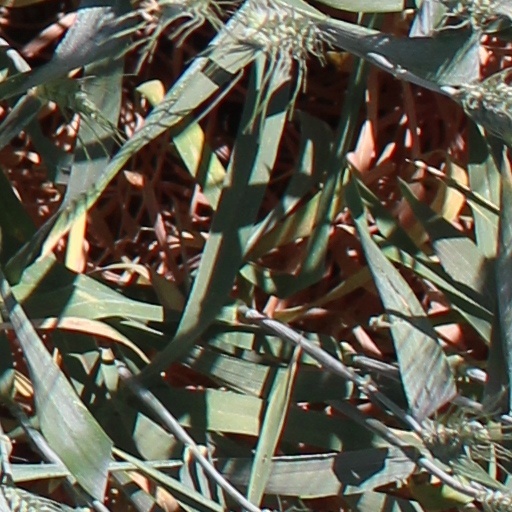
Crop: wheat